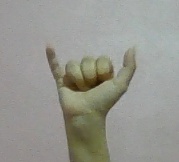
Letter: ya